Answer in natural language. Considering the relative positions, is Doorway (marked C) above or below lowprofile bed with blue bedding (marked B)? Choose between the following options: below or above
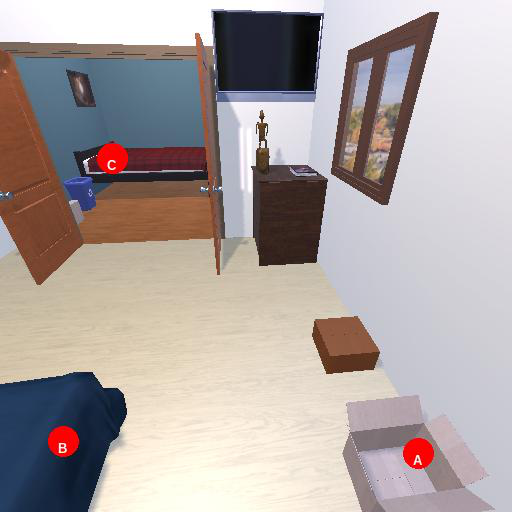
<answer>above</answer>